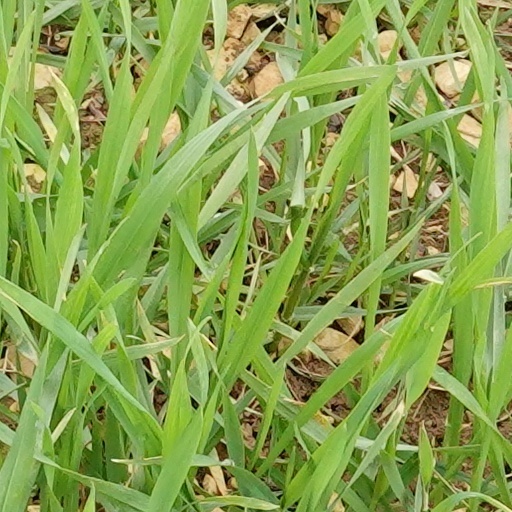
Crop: wheat